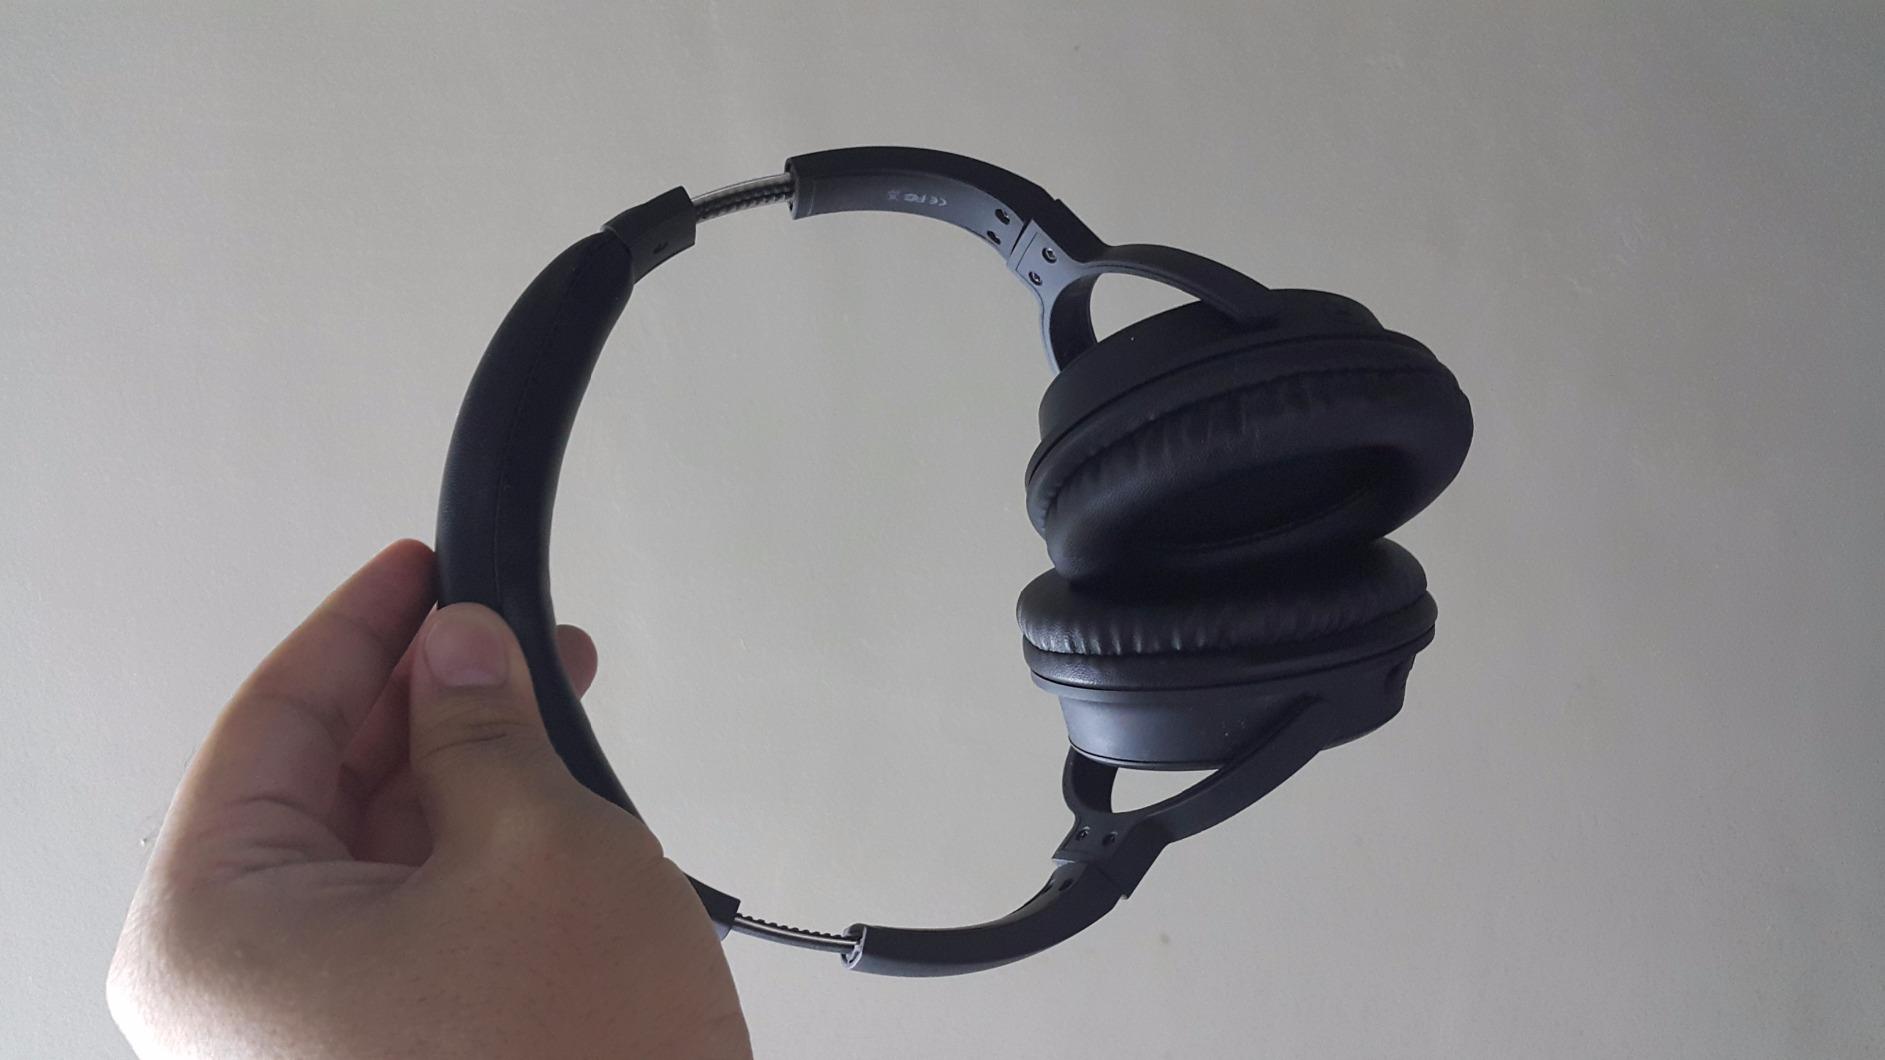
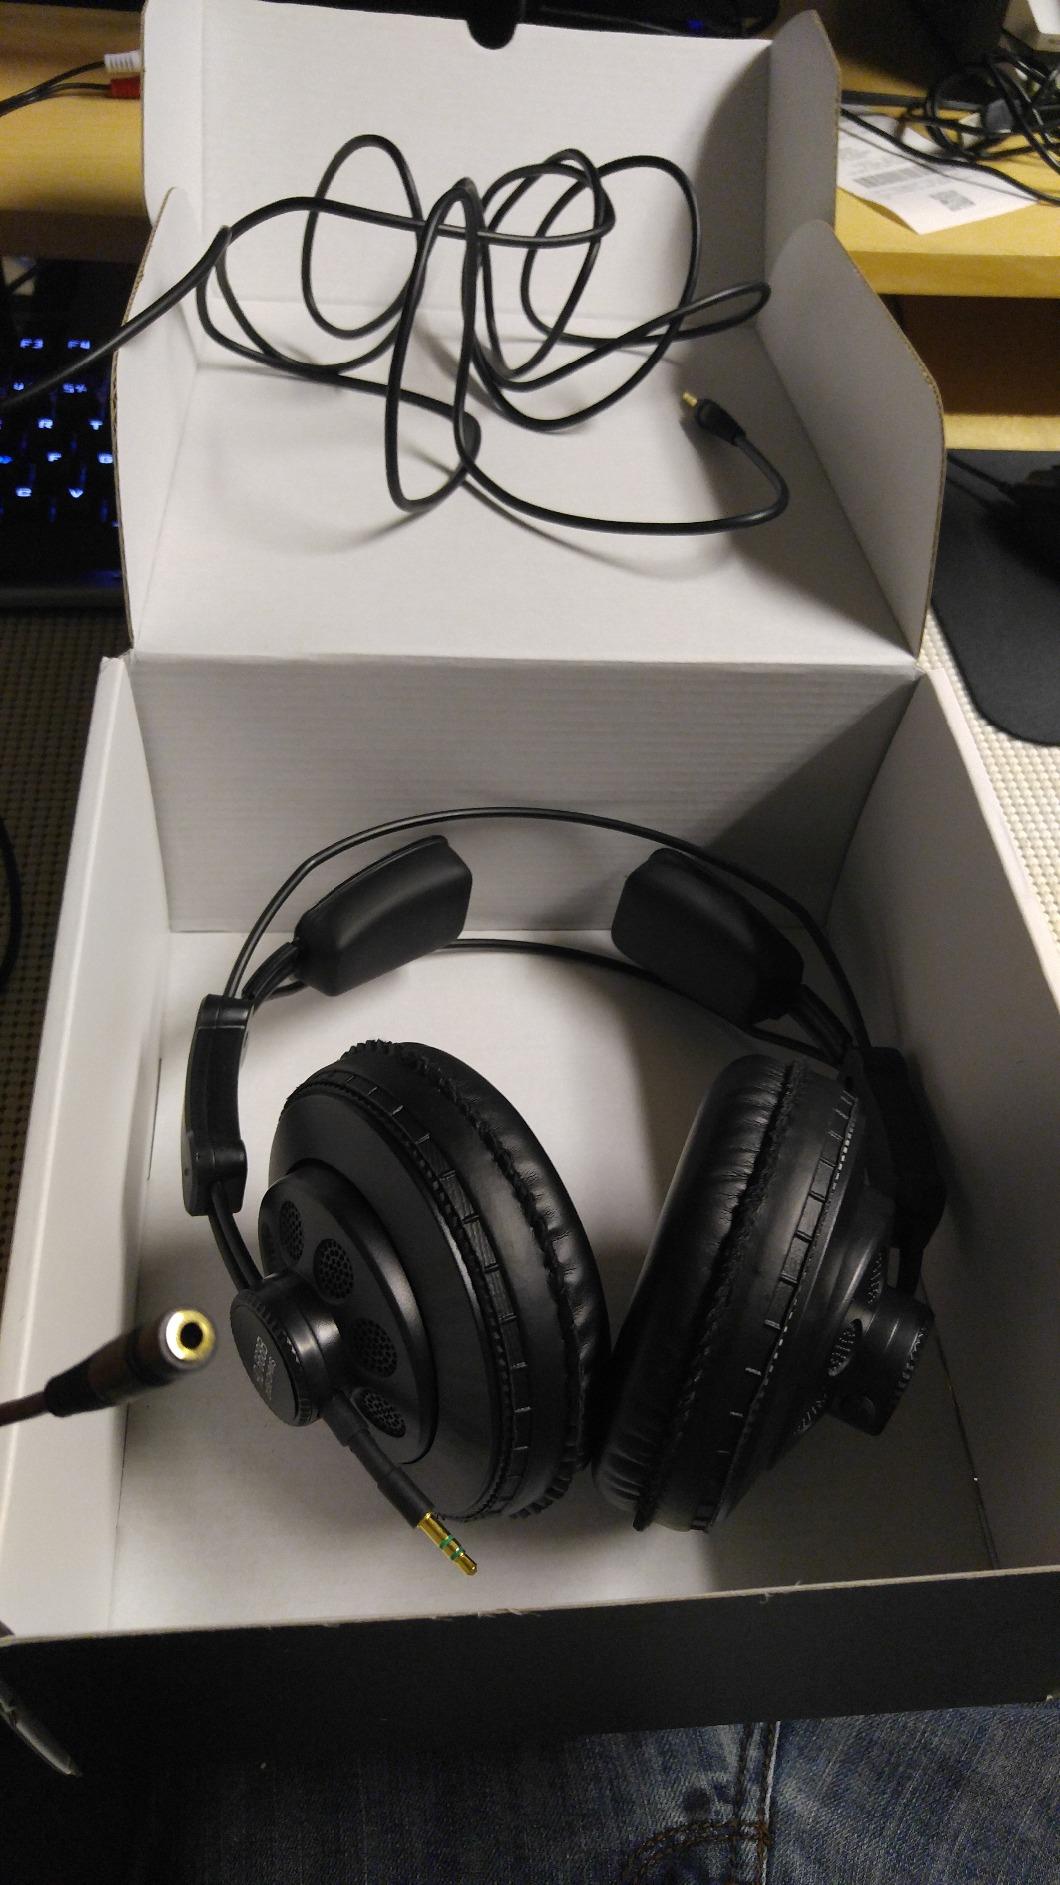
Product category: headphones
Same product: no